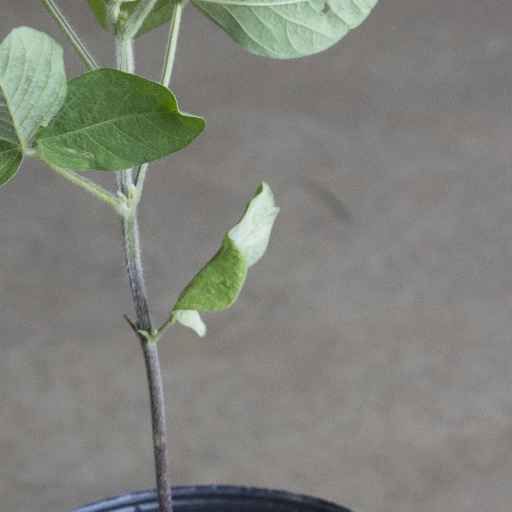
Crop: soybean